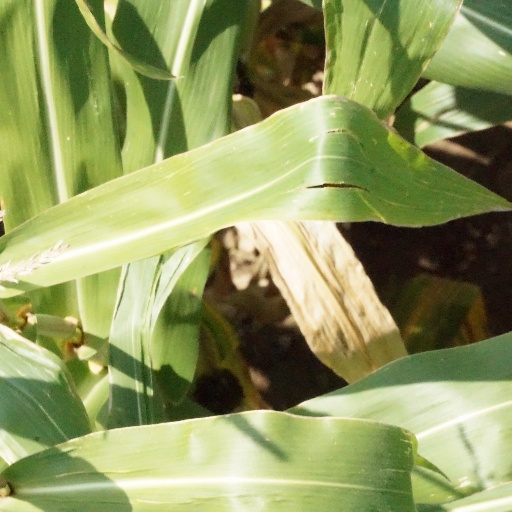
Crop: maize; corn